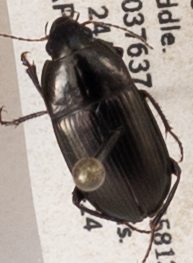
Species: Amara californica
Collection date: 2019-04-24
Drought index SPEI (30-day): -0.27
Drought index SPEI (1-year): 0.17
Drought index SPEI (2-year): -0.32